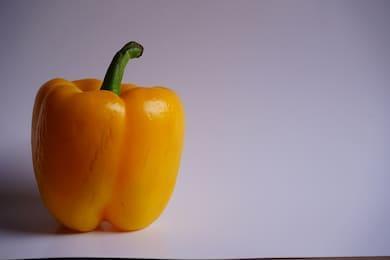
Label: bell_pepper